Metcalf Chateau

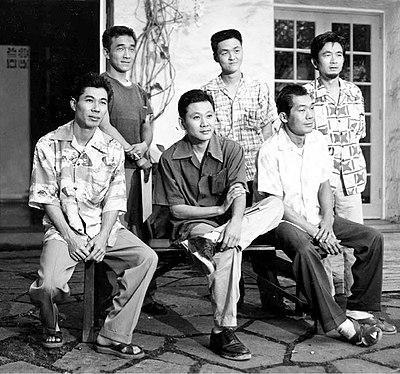
The Metcalf Chateau group at the Honolulu Museum of Art in 1954

The Metcalf Chateau, also known as The Group of Seven, was a group of Asian-American artists with ties to Honolulu. The name is derived from a house slated for demolition on Metcalf Street in Honolulu, in which they exhibited in 1954. The exhibition was seen by Robert Griffin, director of the Honolulu Academy of Arts, who arranged for the artists to have a group show at the museum. The group's members were Satoru Abe (1926-2025), Bumpei Akaji (1921–2002), Edmund Chung, Tetsuo Ochikubo (1923–1975), Jerry T. Okimoto (1924–1998), James Park, and Tadashi Sato (1923–2005).